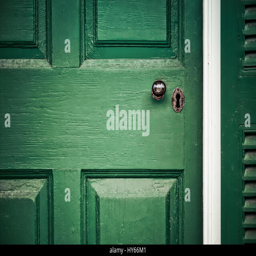
the door to a green house in the countryside